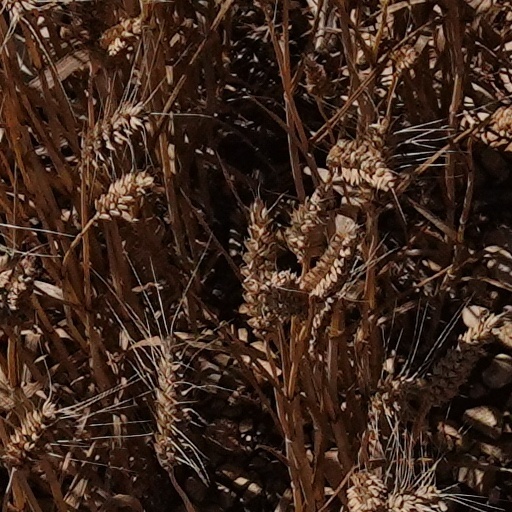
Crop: wheat